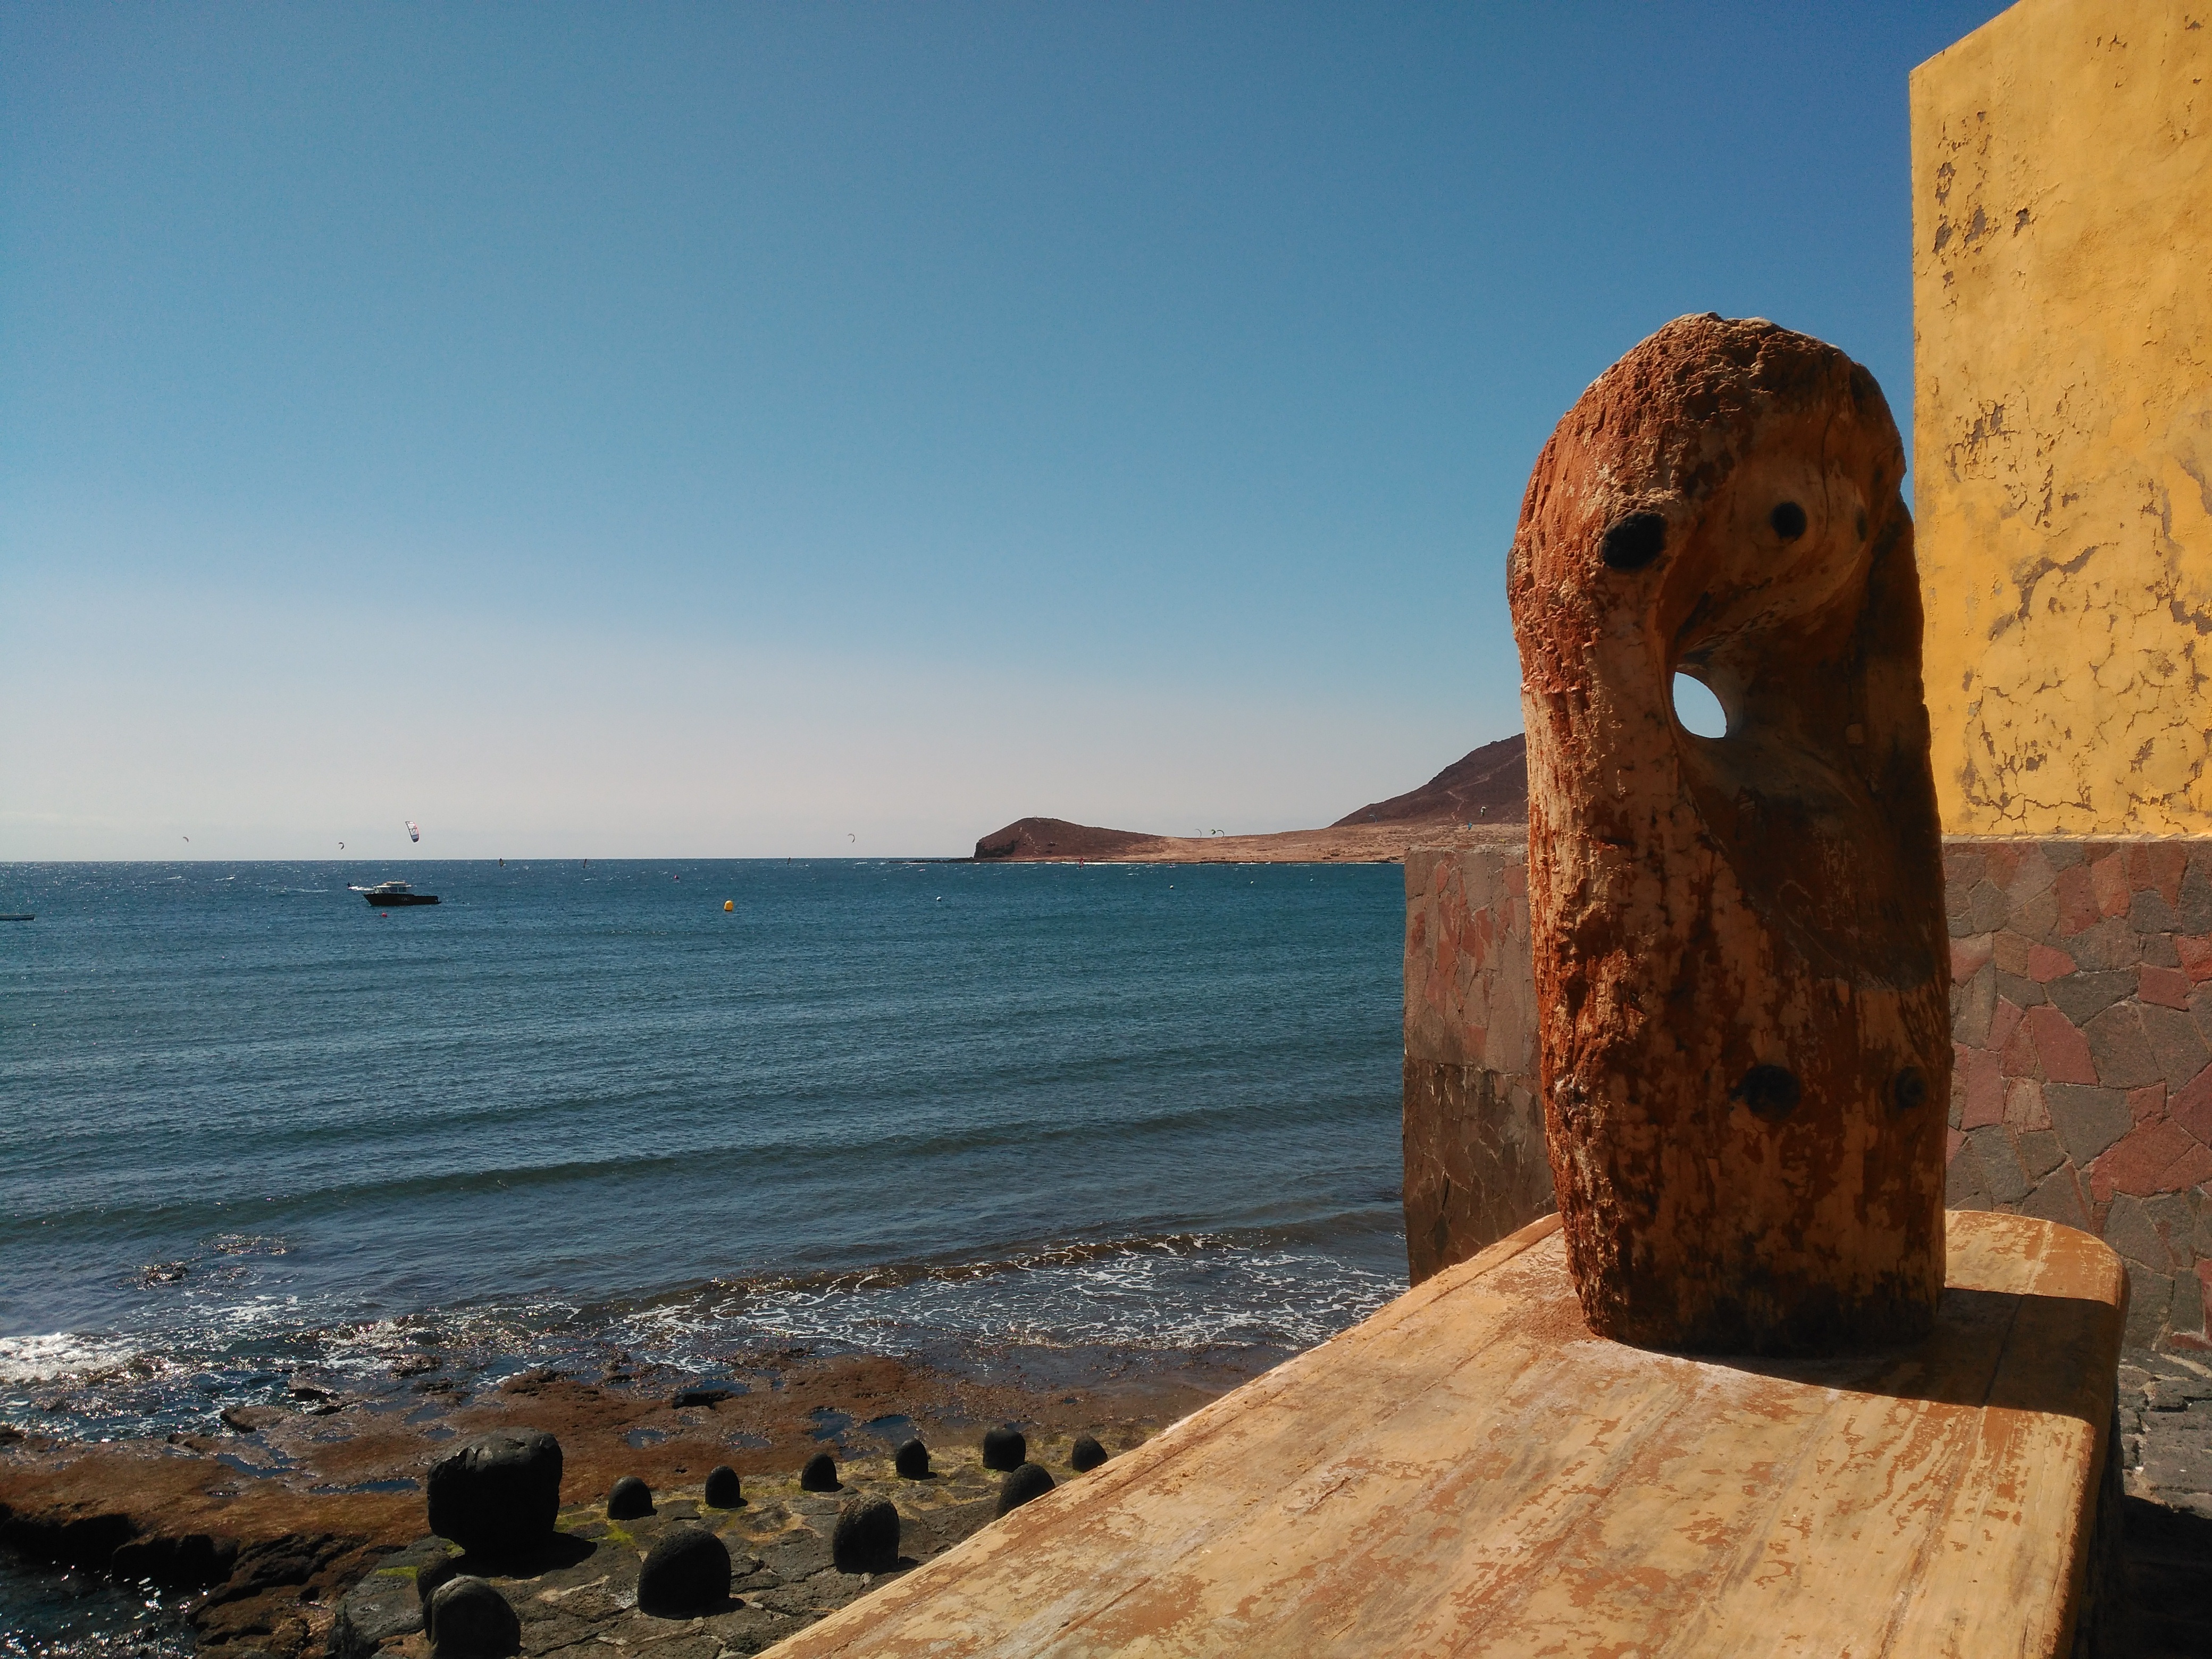
sea, rock, beach, coast, ocean, vacation, sand, ancient history, wood, cape, temple, terrain, material, sculpture